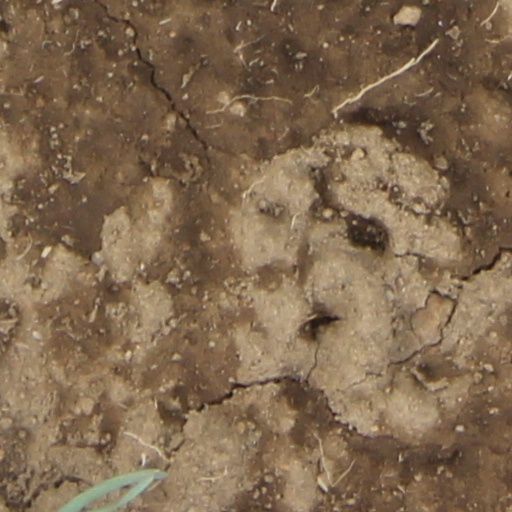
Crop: wheat